All Saints Catholic School, York

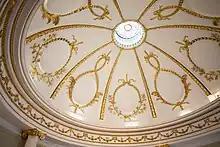

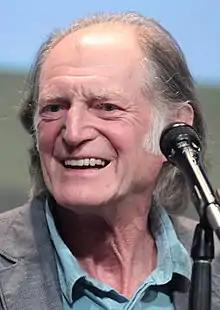
David Bradley, Harry Potter actor

All Saints, being the only Catholic high school in York, plays an important role in the Catholic community and history of the city. In addition to serving the parishes in the Central Vicariate of the Diocese of Middlesbrough (York), the school accepts students from parishes and primary schools in Thirsk, Malton, Pocklington, and Tadcaster.